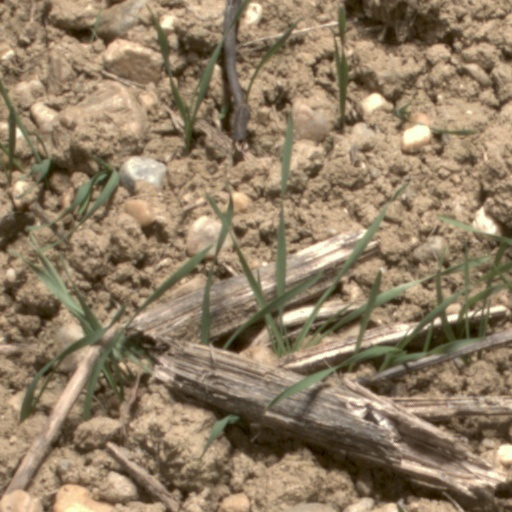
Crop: wheat